Andrew Johnson

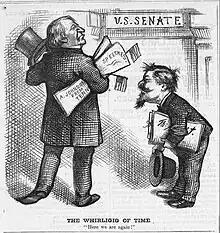
Thomas Nast covered Johnson extensively; here Nast personally welcomes Johnson back to public life, where he may again become target of Nast's work", The Whirlgig of Time" "Here we are again!". ("Harper's Weekly", February 20, 1875)

Upon taking office, Johnson faced the question of what to do with the former Confederacy. President Lincoln had authorized loyalist governments in Virginia, Arkansas, Louisiana, and Tennessee as the Union came to control large parts of those states and advocated a ten percent plan that would allow elections after ten percent of the voters in any state took an oath of future loyalty to the Union. Congress considered this too lenient; its own plan, requiring a majority of voters to take the loyalty oath, passed both houses in 1864, but Lincoln pocket vetoed it.